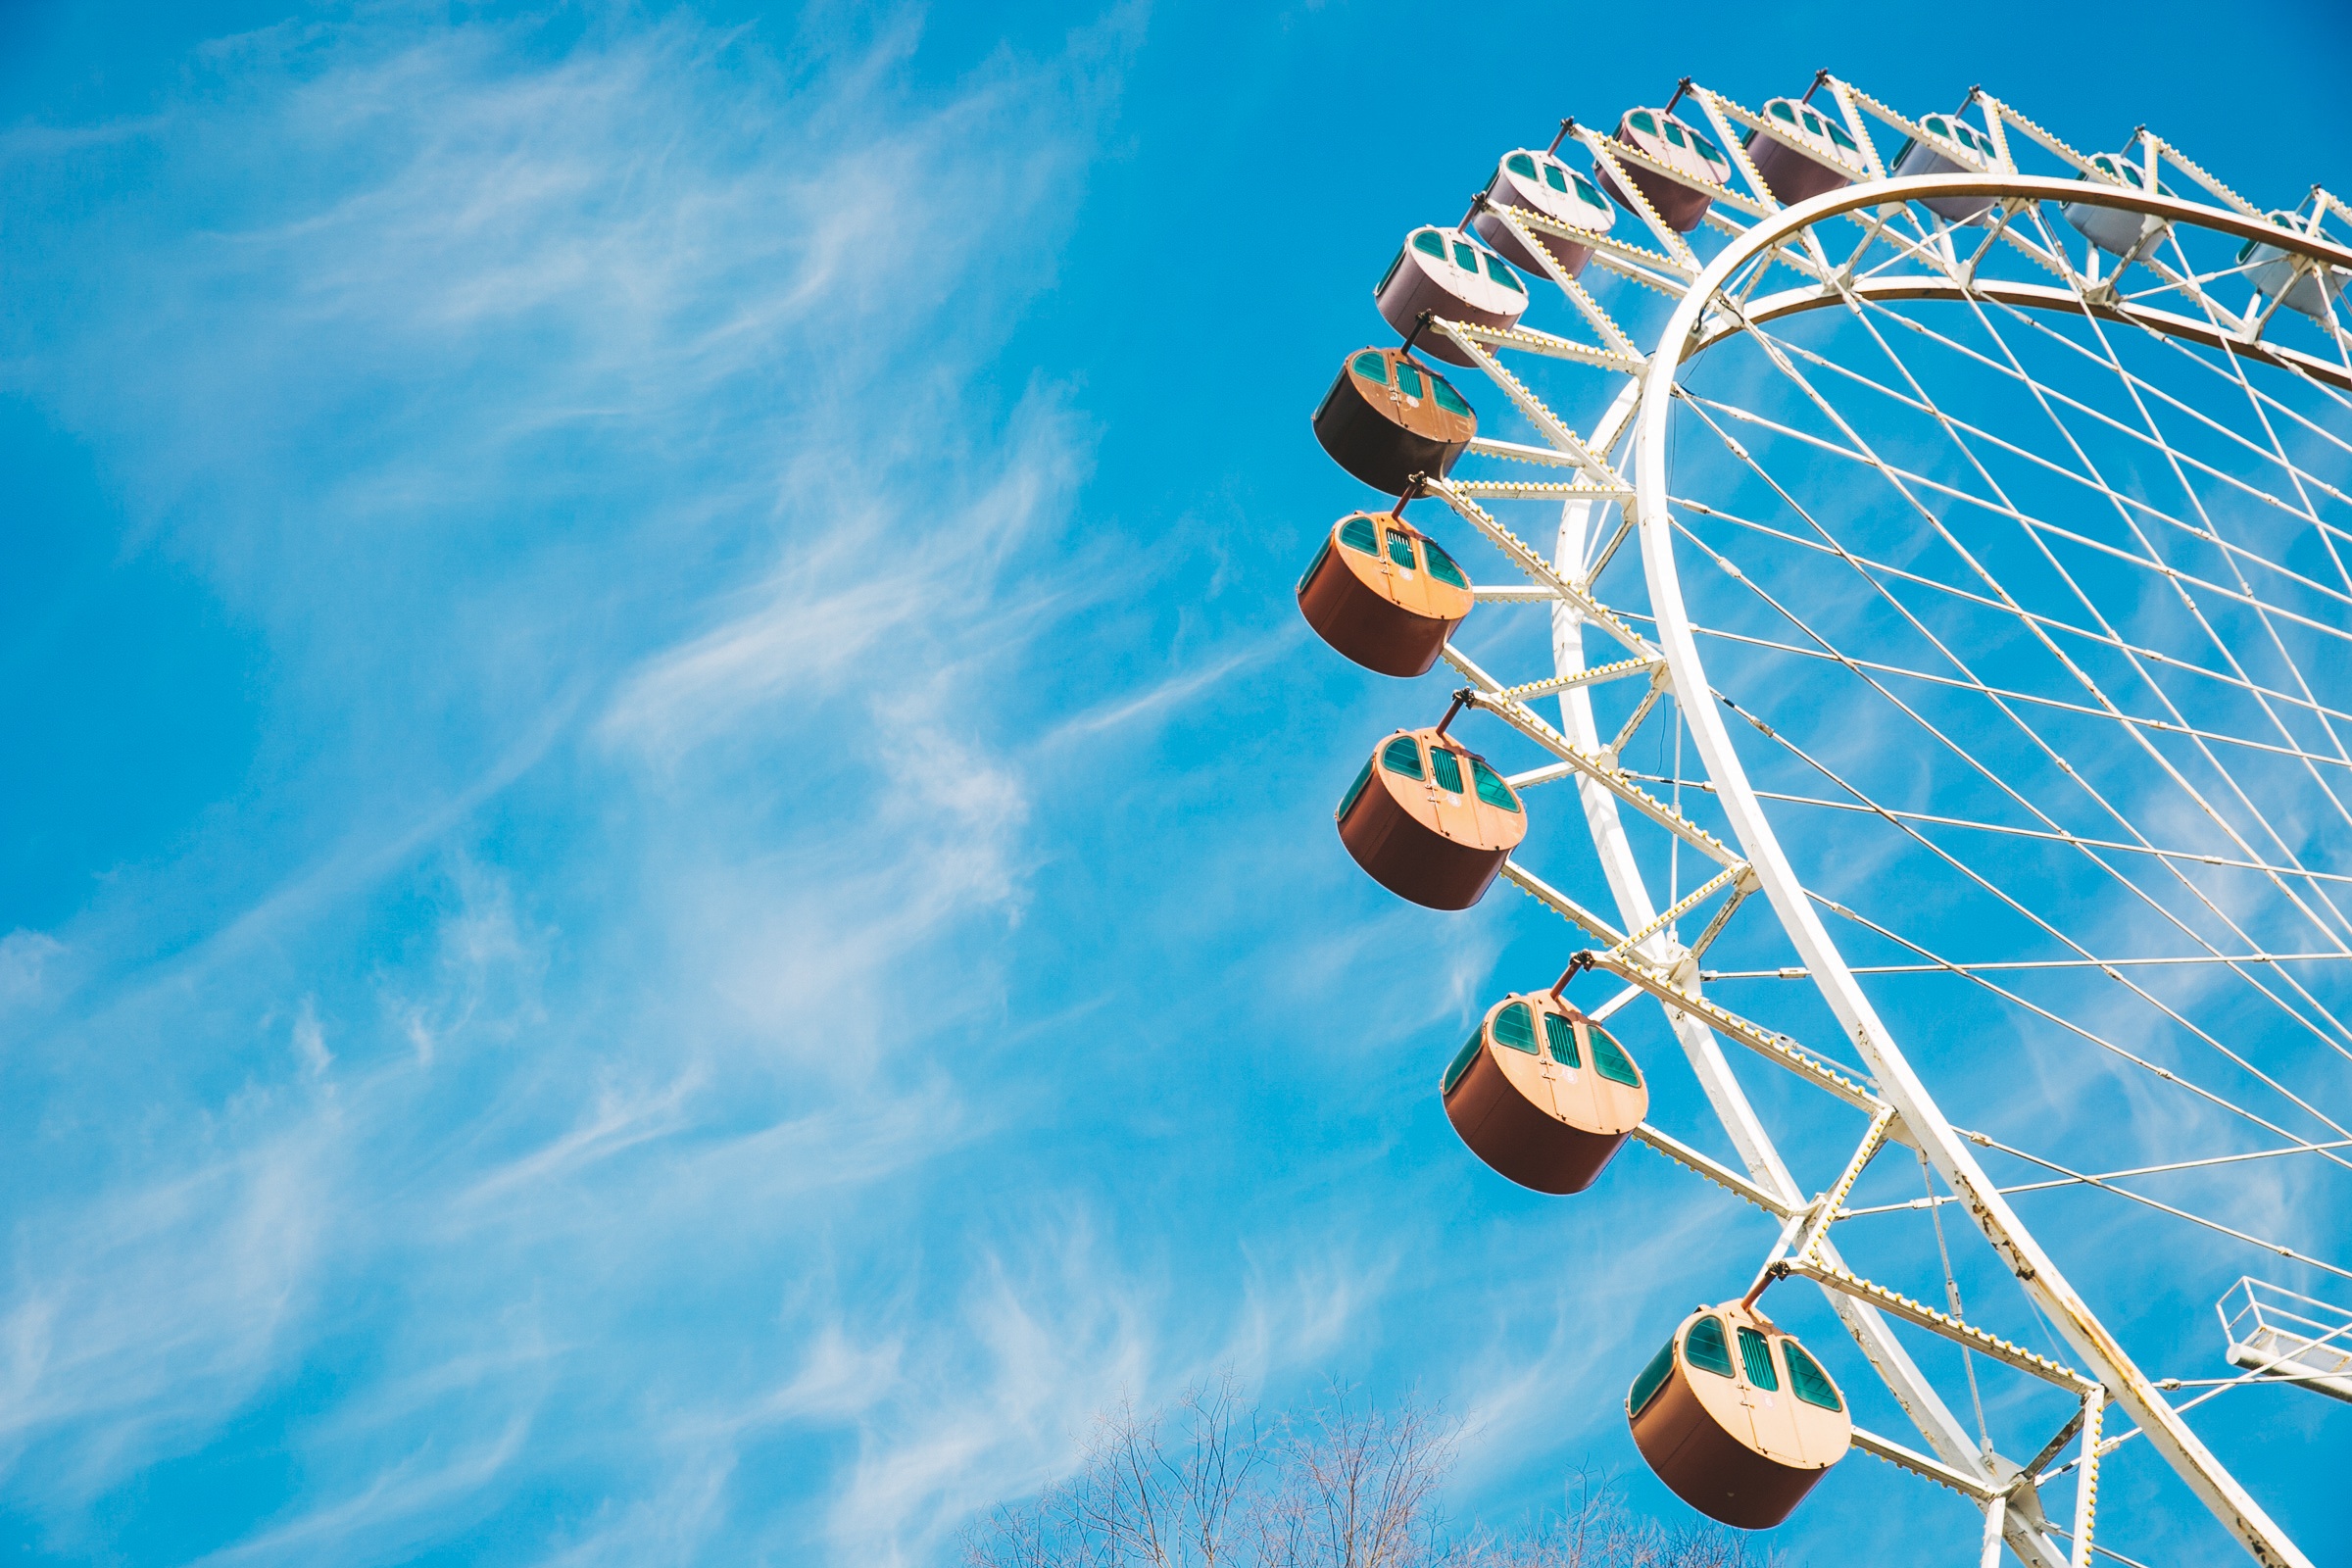
sky, wheel, wind, summer, ferris wheel, carnival, park, ride, blue, extreme sport, circle, festival, seats, anniversary, ferris, fair, enjoy, entertainment, recreational, atmosphere of earth